White River City, Colorado

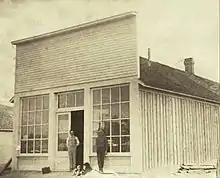
Ambrose Oldman, hailing from Gloucester, England, built his first store in the spring of 1888 in White River City on Piceance Creek

The settlement was formerly incorporated in 1888 by brothers Reuben and Ambrose Oldman, in hope that a railroad would come through the area along White River. Ambrose was involved in oil speculation in the area and ran a store on Piceance Creek until 1895, when he moved to Meeker. There was a schoolhouse in 1902.